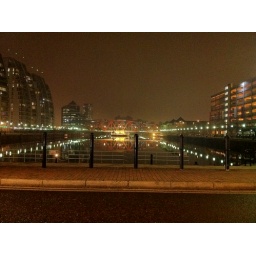
Salford Quays looking great this evening in the low fog and crisp clear water #salfordquays